Joanna Hiffernan

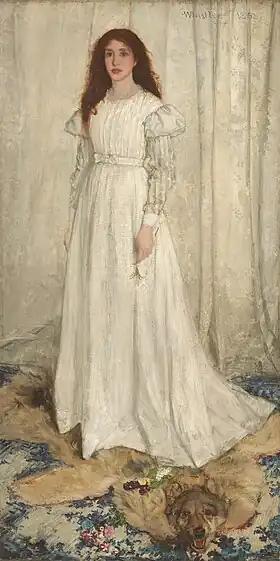
James Abbott McNeill Whistler, "Symphony in White, No. 1: The White Girl" (1862), National Gallery of Art, Washington, D.C. Hiffernan is the subject of this portrait.

Joanna Hiffernan (1843 – 1886) or Joanna Heffernan was an Irish artists' model and muse who was romantically linked with American painter James Abbott McNeill Whistler and French painter Gustave Courbet. In addition to being an artists' model, Hiffernan herself also drew and painted, although it is not believed she ever exhibited her work.